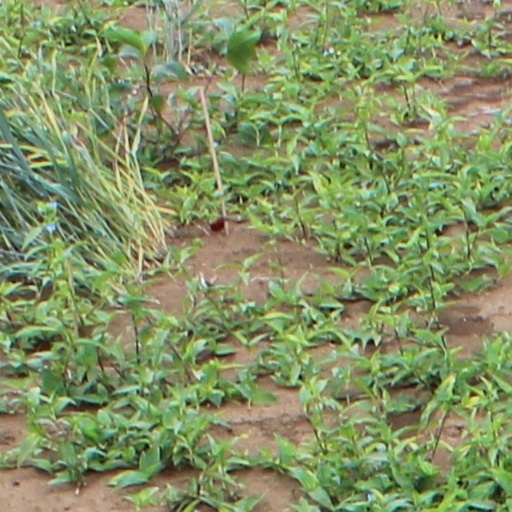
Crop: wheat